Frankfurt Messe station

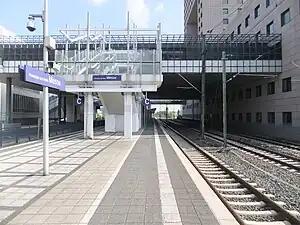

Frankfurt am Main Messe station is an S-Bahn station in Frankfurt am Main, Germany, in the district of Bockenheim in the middle of the Frankfurt Trade Fair grounds. The station was opened in 1999 to improve the fair's public transport connections. It consists of two platform tracks facing a central platform. Constructing the platform was a complex procedure as the space between the tracks had to be enlarged. The road next to the line had to be moved and a bridge had to be rebuilt.